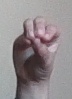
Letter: ha